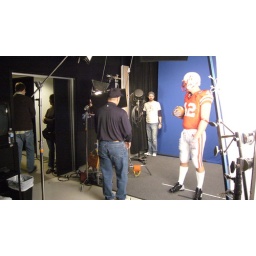
super huge blue screen in lincoln